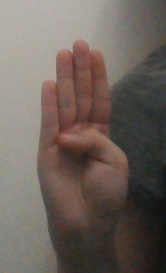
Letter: kaaf